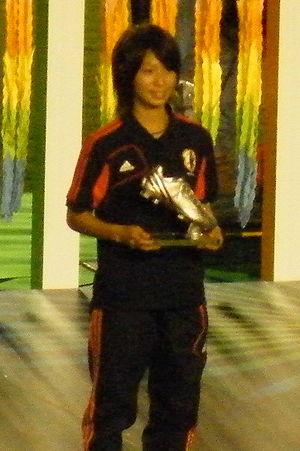
Yōko Tanaka est une joueuse de football japonaise née le 30 juillet 1993 à Yamaguchi.